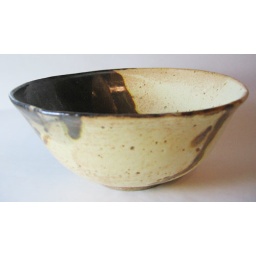
I made this wheelthrown, white stoneware bowl and glazed it in Jack's Yellow and various browns.